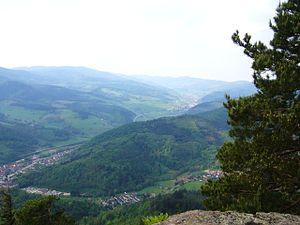
Vue sur la sortie du village de Lièpvre et au loin les villages de Sainte Croix-aux-Mines et Sainte Marie-aux-Mines
Le Chalmont est une montagne qui se trouve au-dessus des villages de Lièpvre et de La Vancelle et sur le flanc gauche derrière ce sommet se trouve le village de Rombach-le-Franc.La montagne du Chalmont fait partie du ban de Lièpvre.